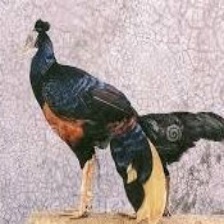
Species: CRESTED FIREBACK
Scientific name: LOPHURA IGNITA